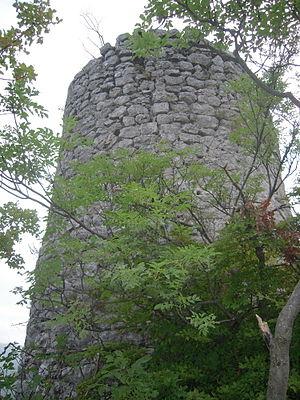
La forteresse de Greben est située en Bosnie-Herzégovine, sur le territoire du village de Krupa na Vrbasu et sur celui de la Ville de Banja Luka, la capitale de la République serbe de Bosnie, en Bosnie-Herzégovine. Mentionnée pour la première fois en 1192, elle est inscrite sur la liste provisoire des monuments nationaux de Bosnie-Herzégovine.